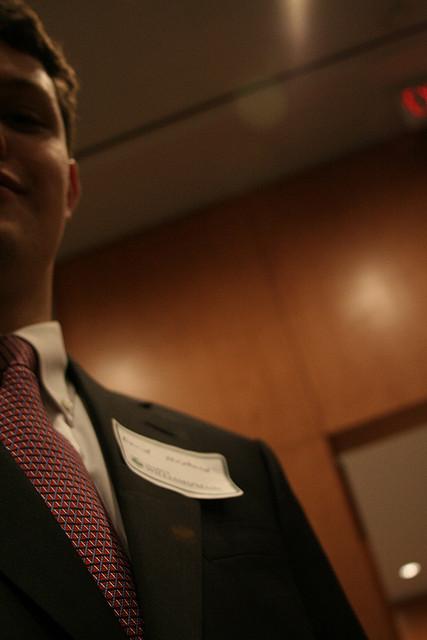
A man in a business suit in an office building.